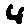
Label: 4